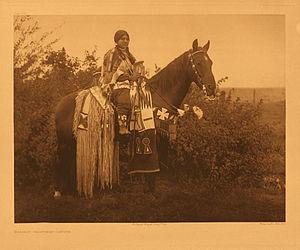
Les Nez-Percés, Nimíipuu, sont une tribu amérindienne du groupe pénutien qui vivait dans le Plateau du Columbia de la région Nord-Ouest Pacifique au moment de l’expédition de Lewis et Clark.